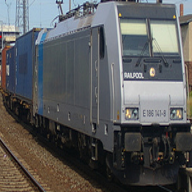
Vehicle type: Trains